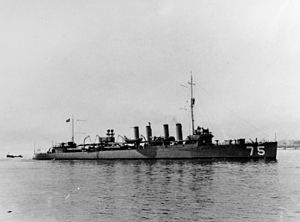
Destroyere for baser-aftalen / Baggrund
UDD Wickes
Destroyere for baser-aftalen mellem De Forenede Stater og Storbritannien den 2. september 1940 overførte 50 destroyere fra USA til Storbritannien til gengæld for rettigheder på britiske landbesiddelser. Destroyerne blev alle opkaldt efter britiske byer.